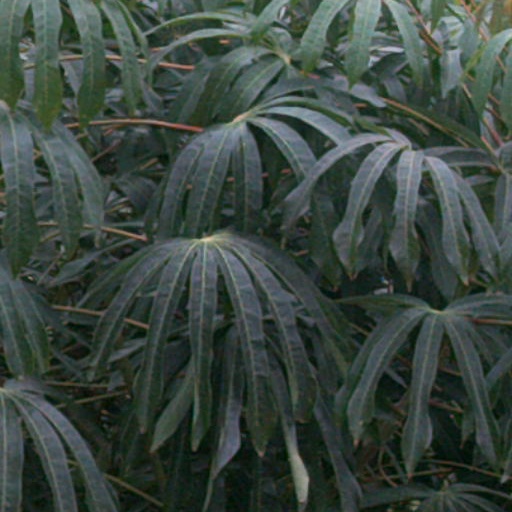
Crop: cassava